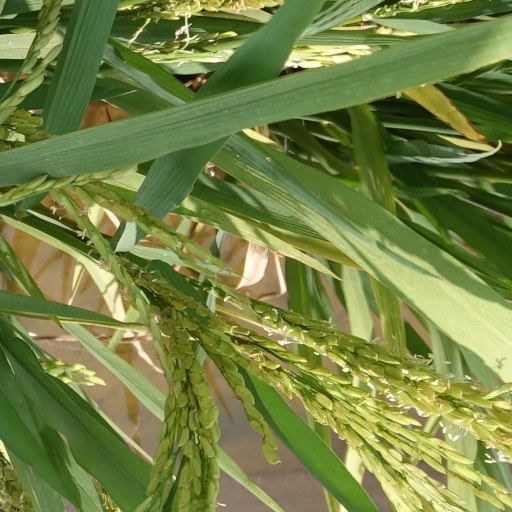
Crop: rice